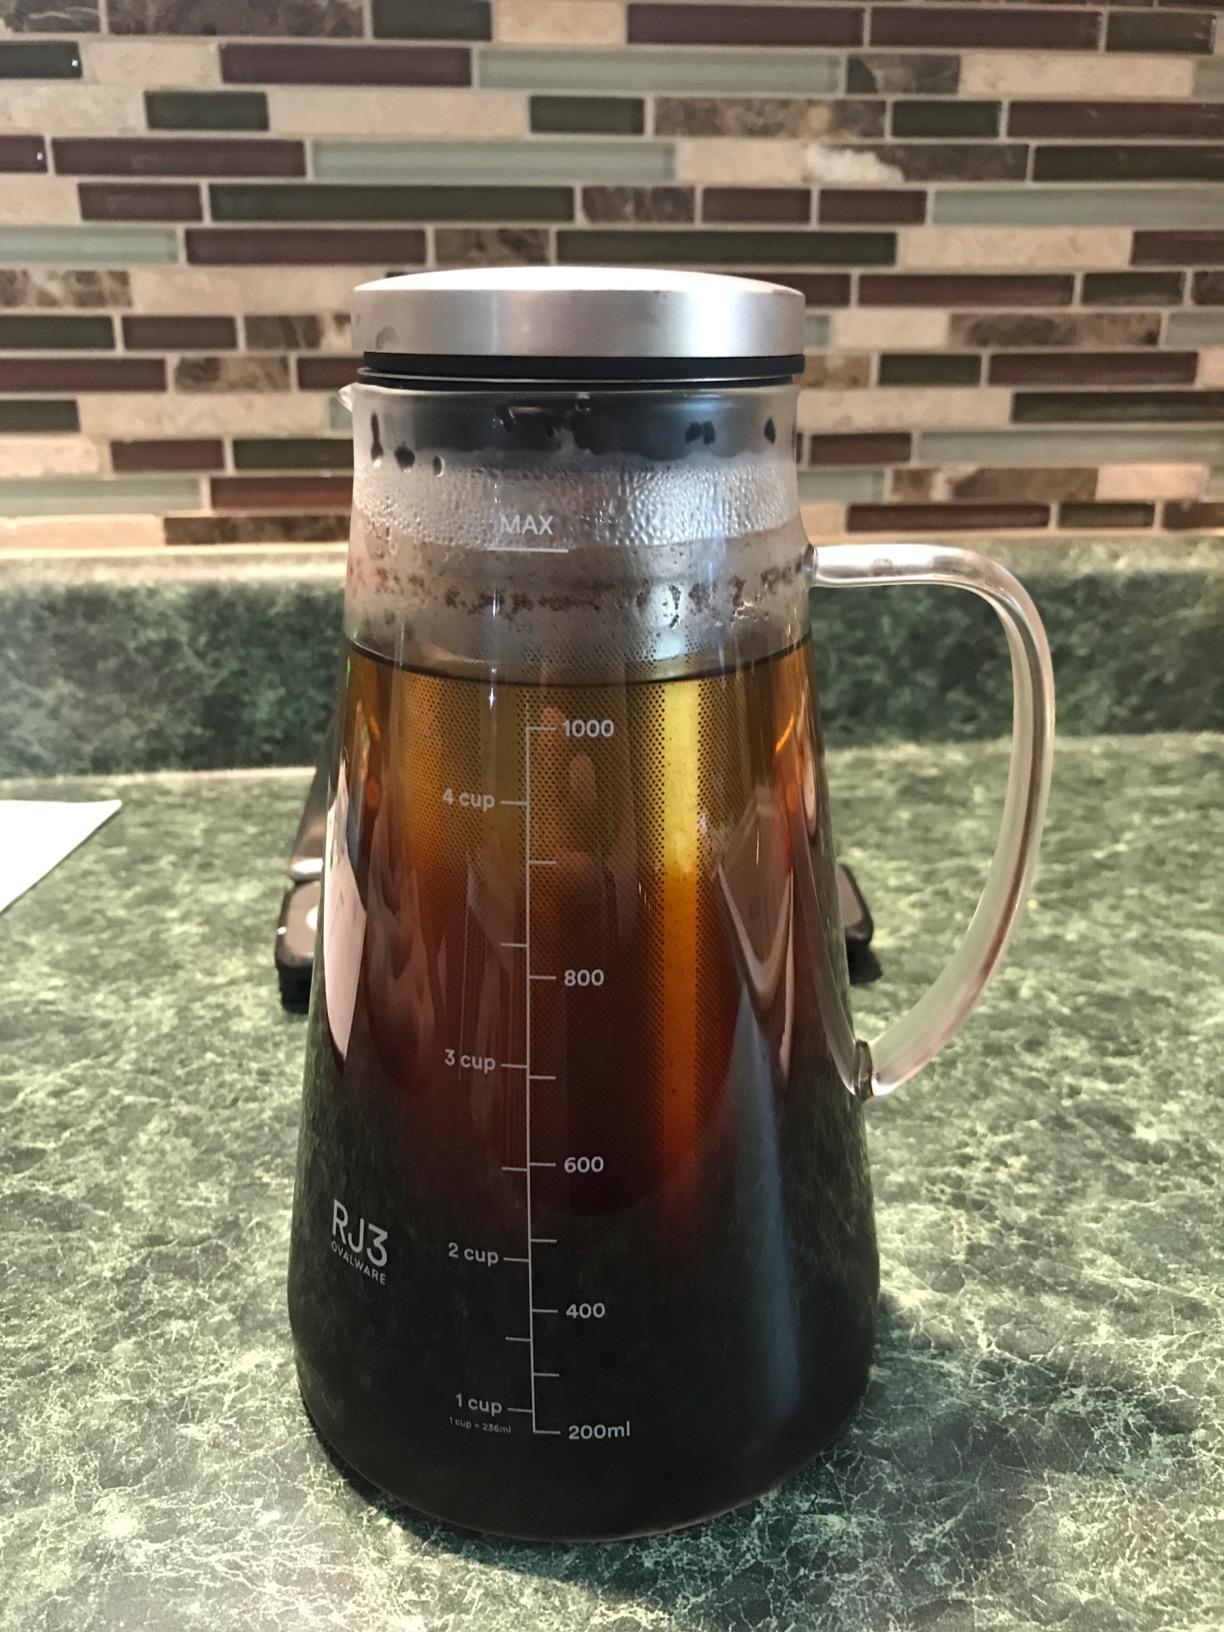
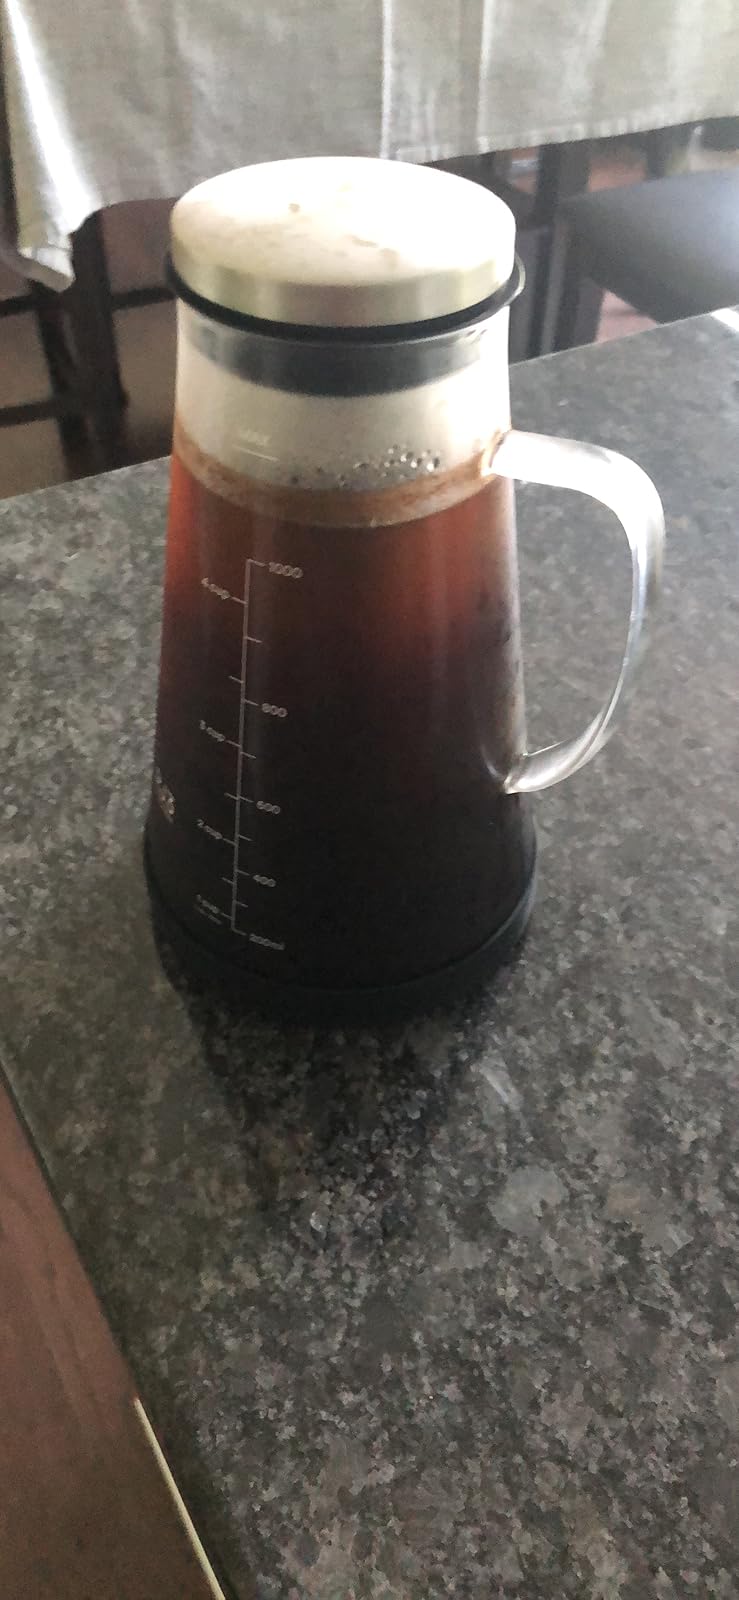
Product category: items_tea
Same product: yes